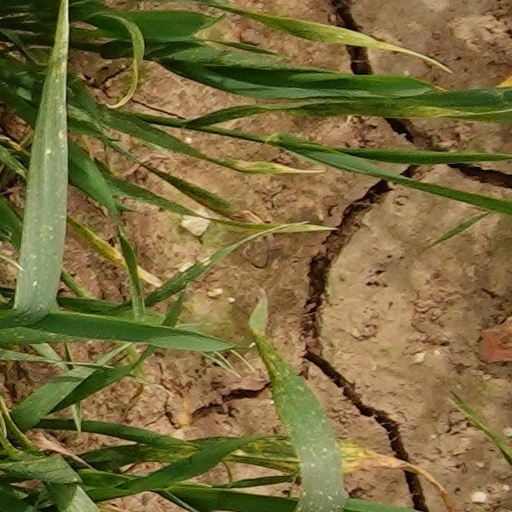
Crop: wheat